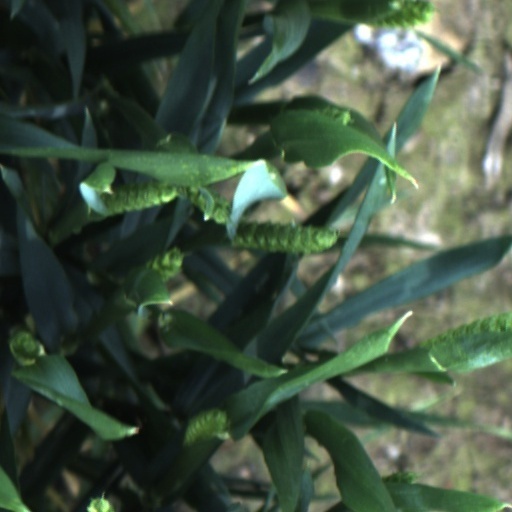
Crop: wheat